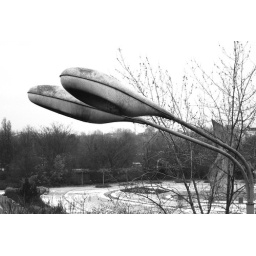
GDR street lamps on a bridge over the Elbe with Ulrich Muether's concrete sculpture in the background.